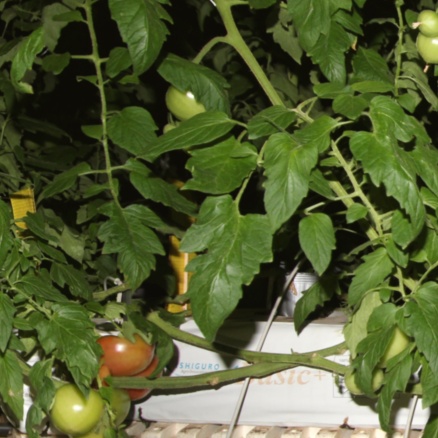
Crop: tomato